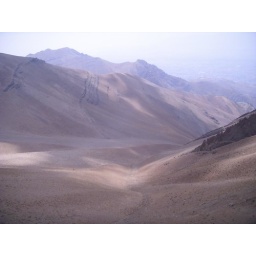
mountains north of tehran taken from a cabin car about 3500-4500 meters above sea level